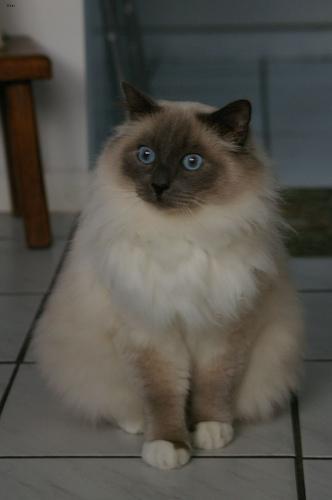
Birman